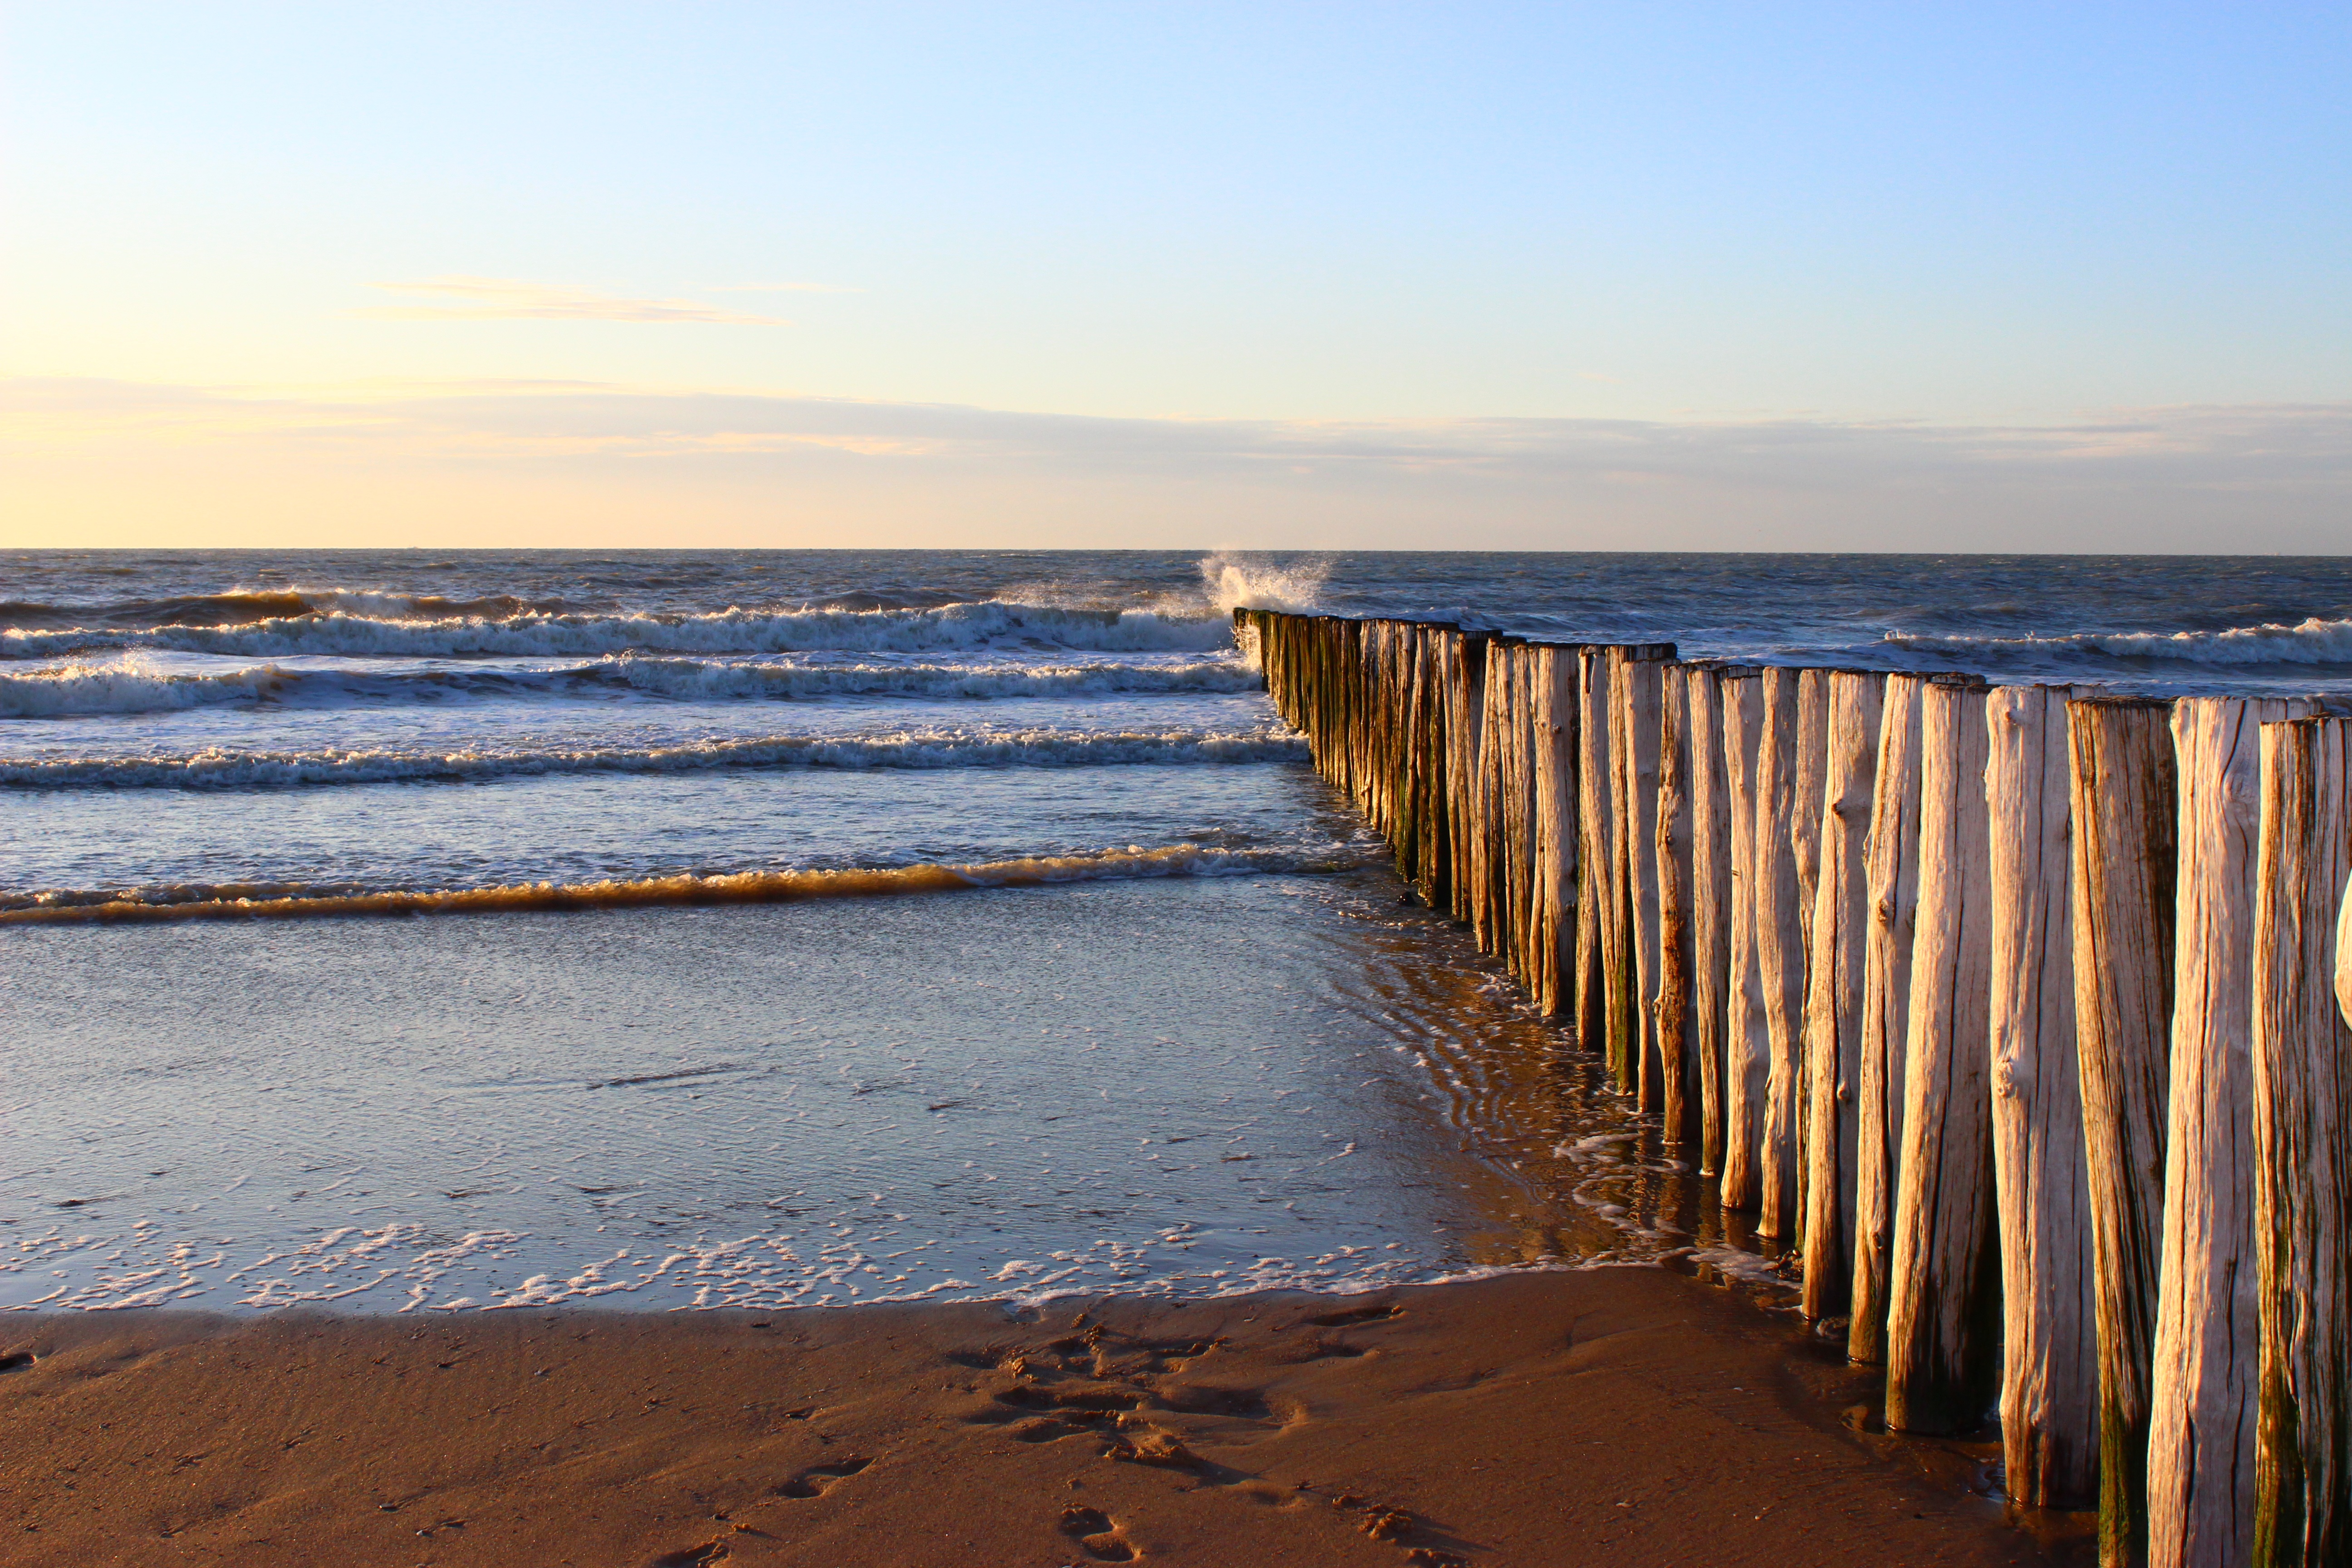
beach, landscape, sea, coast, water, nature, sand, rock, ocean, horizon, sky, sunrise, sunset, sunlight, morning, shore, wave, dawn, pier, summer, vacation, dusk, evening, holiday, bay, romantic, blue, rest, body of water, illuminated, holland, july, netherlands, mood, idyll, breakwater, north sea, abendstimmung, mirroring, cape, distant, atmospheric, spacious, cadzand bad, holzbuhne, wind wave